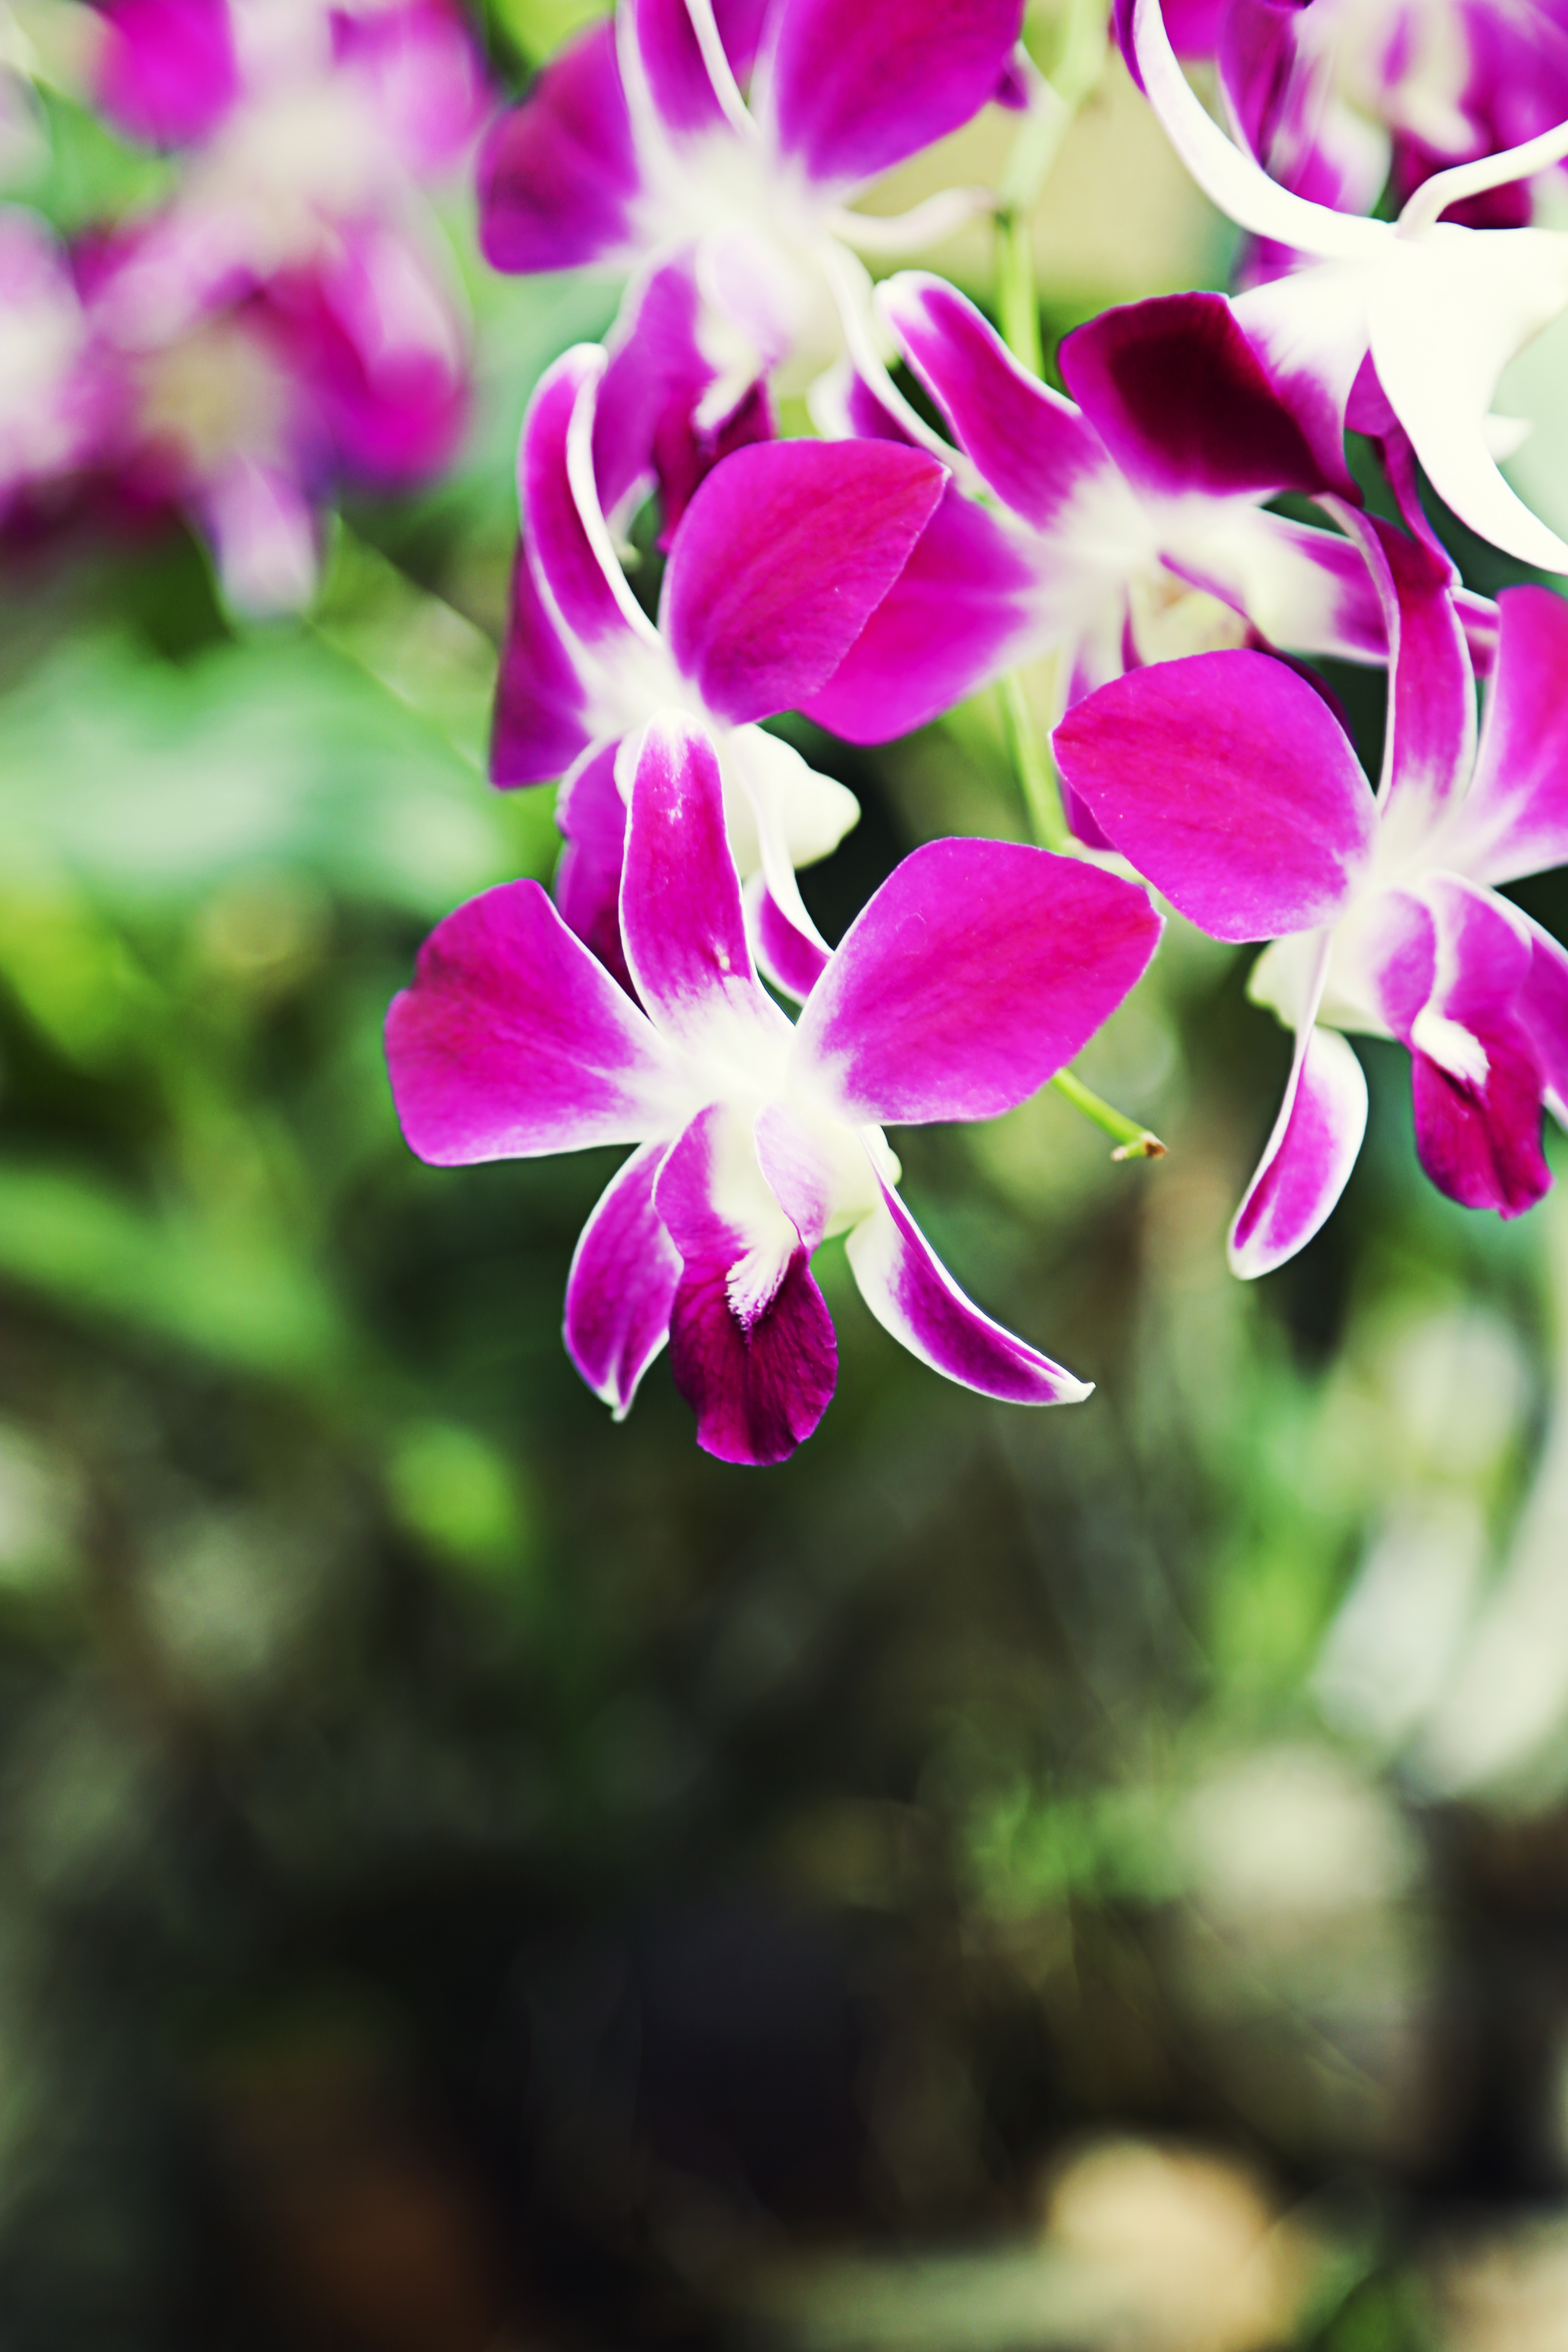
nature, branch, blossom, plant, leaf, flower, purple, petal, bloom, floral, natural, botany, garden, flora, orchid, wildflower, leaves, violet, beautiful, macro photography, flowering plant, land plant